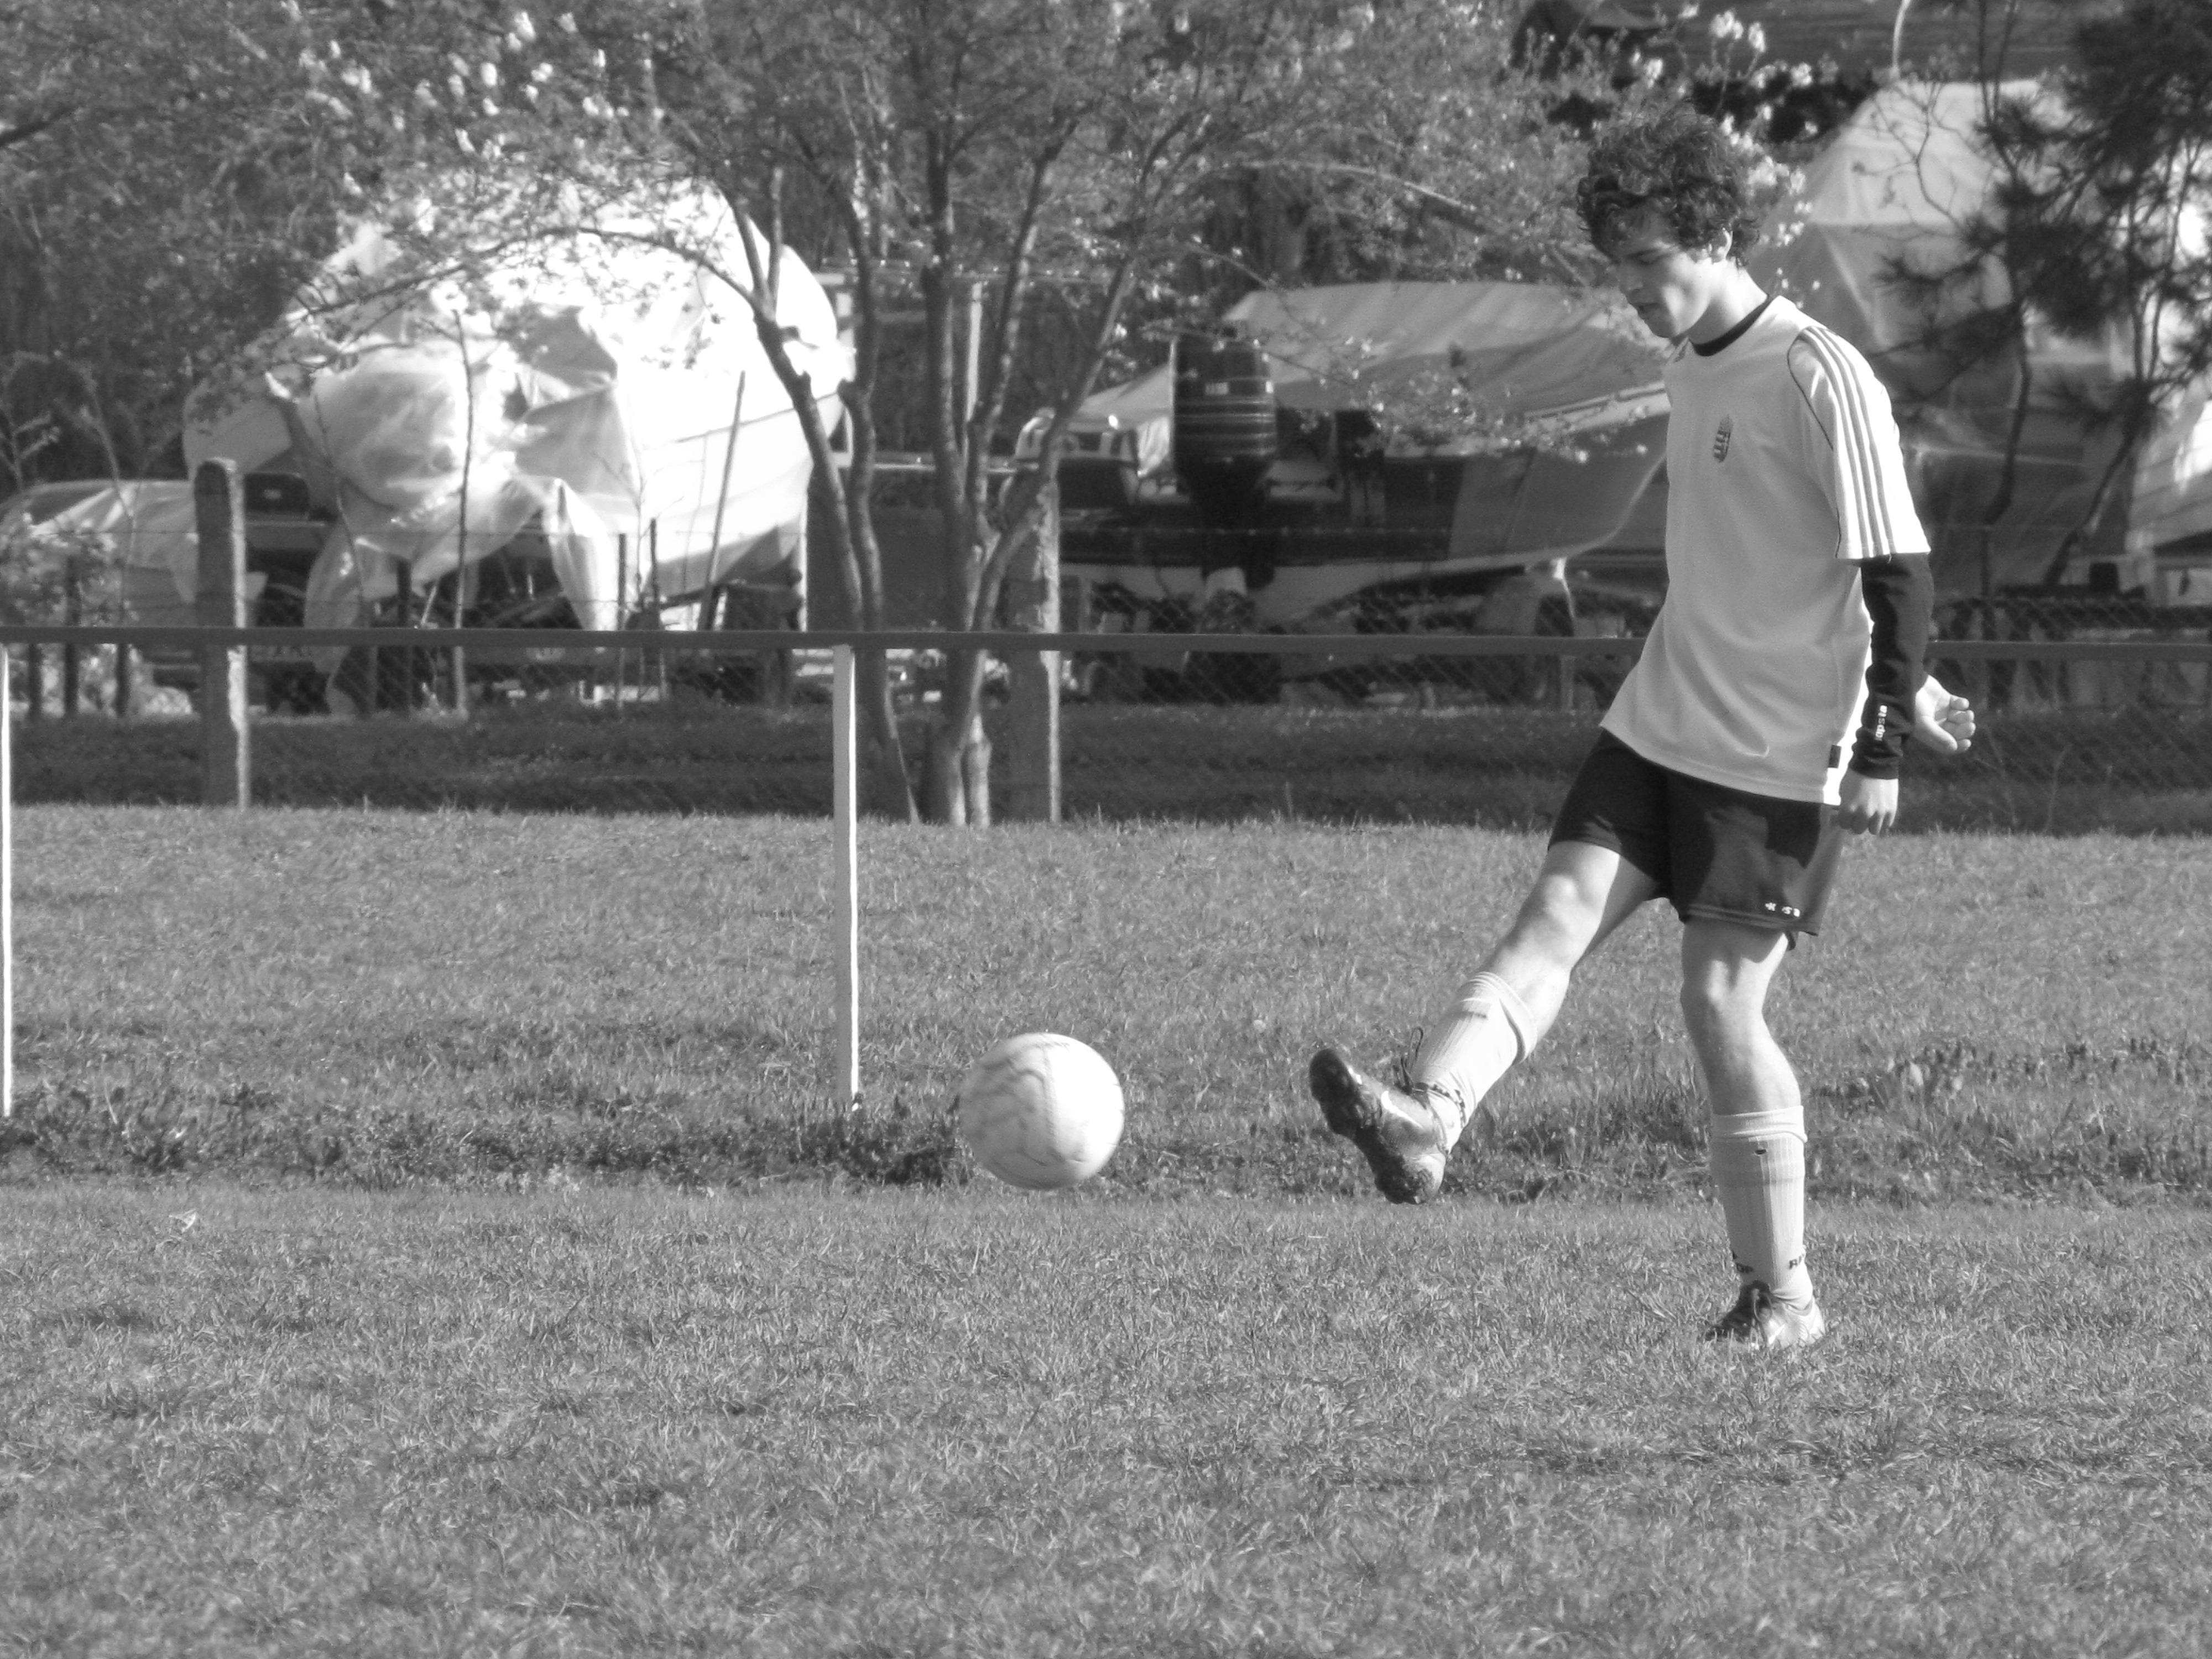
man, black and white, soccer, monochrome, player, sports, ball, kick, monochrome photography